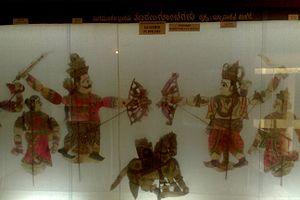
Le Togalu Gombeyaata est un théâtre d'ombres spécifique à l'État du Karnataka en Inde.